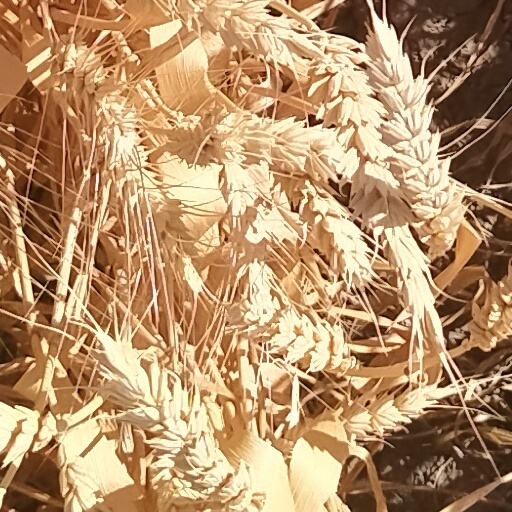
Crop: wheat